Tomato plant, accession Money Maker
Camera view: tilt-top (135 deg); turntable rotation: 0 degrees
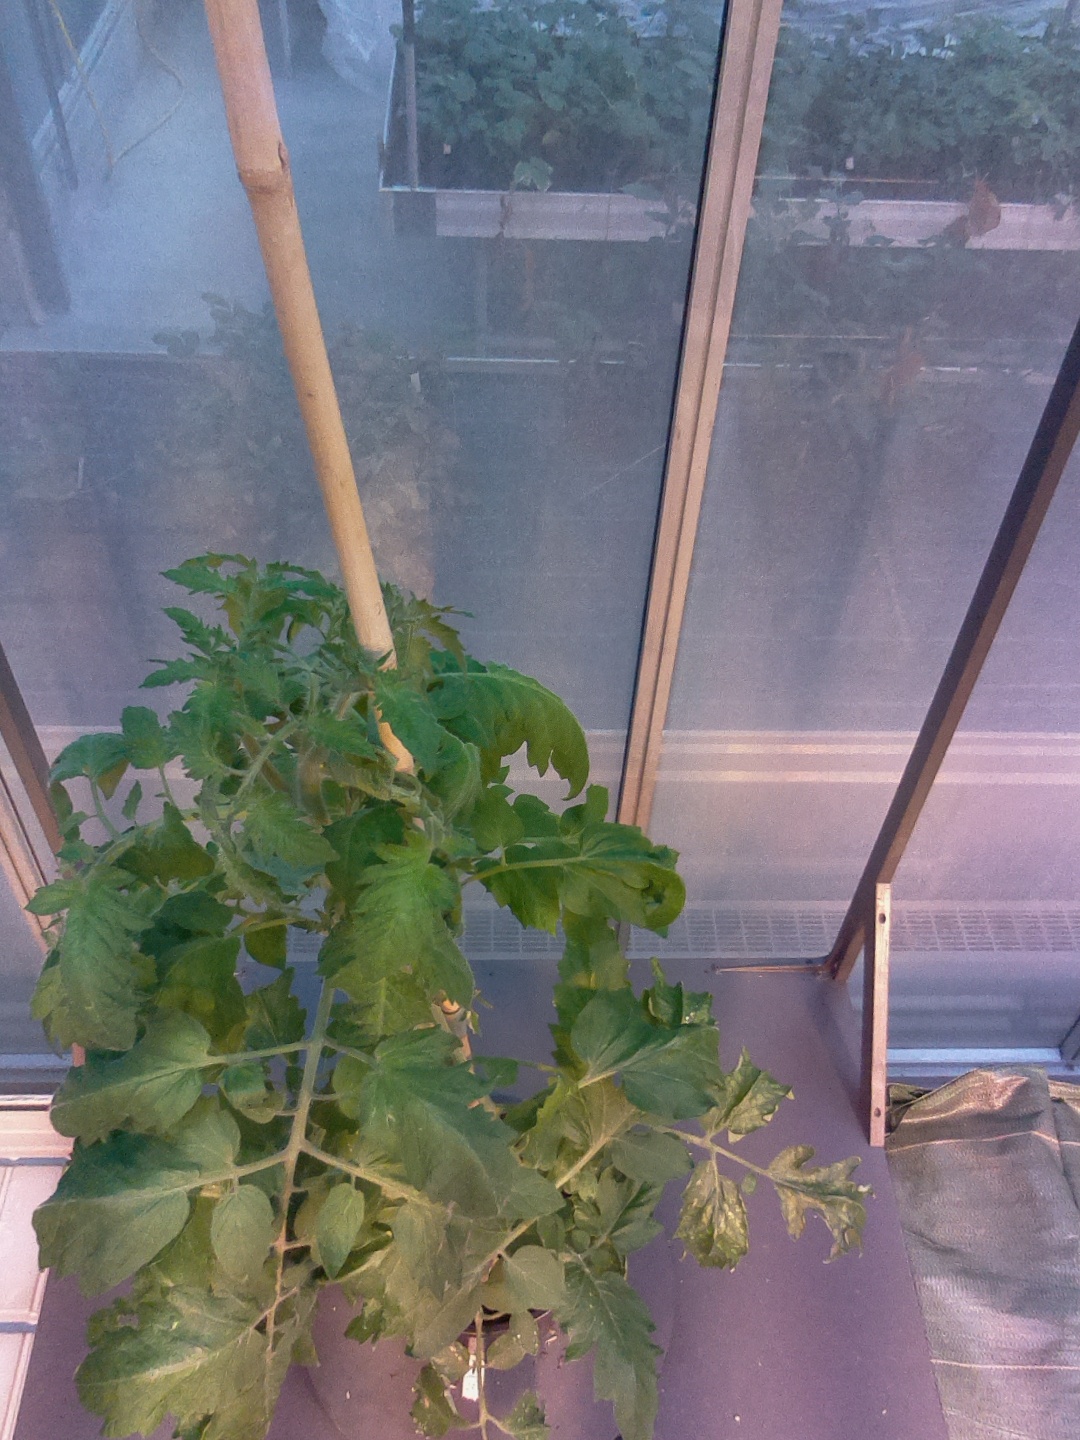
BBCH growth stage 69: End of flowering, 90%-100% of flowers open, more petals falling